Zoya Boguslavskaya

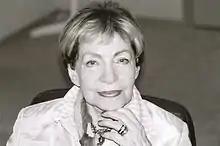
Boguslavskaya in 2005

Zoya Borisovna Boguslavskaya (born 16 April 1924) is a Soviet-Russian poet, novelist, essayist, playwright, critic, and author.